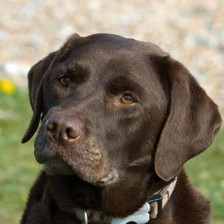
Label: animals